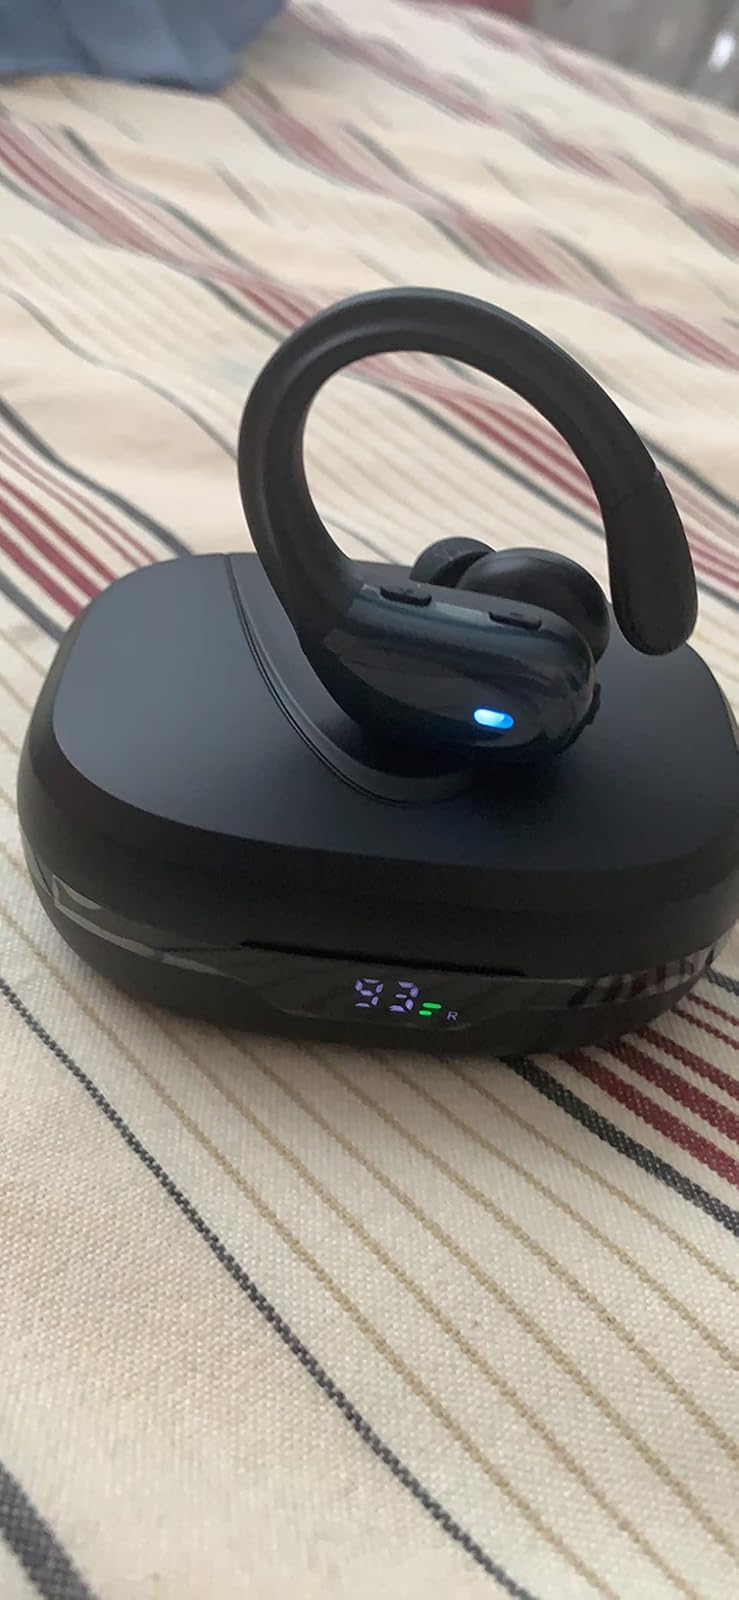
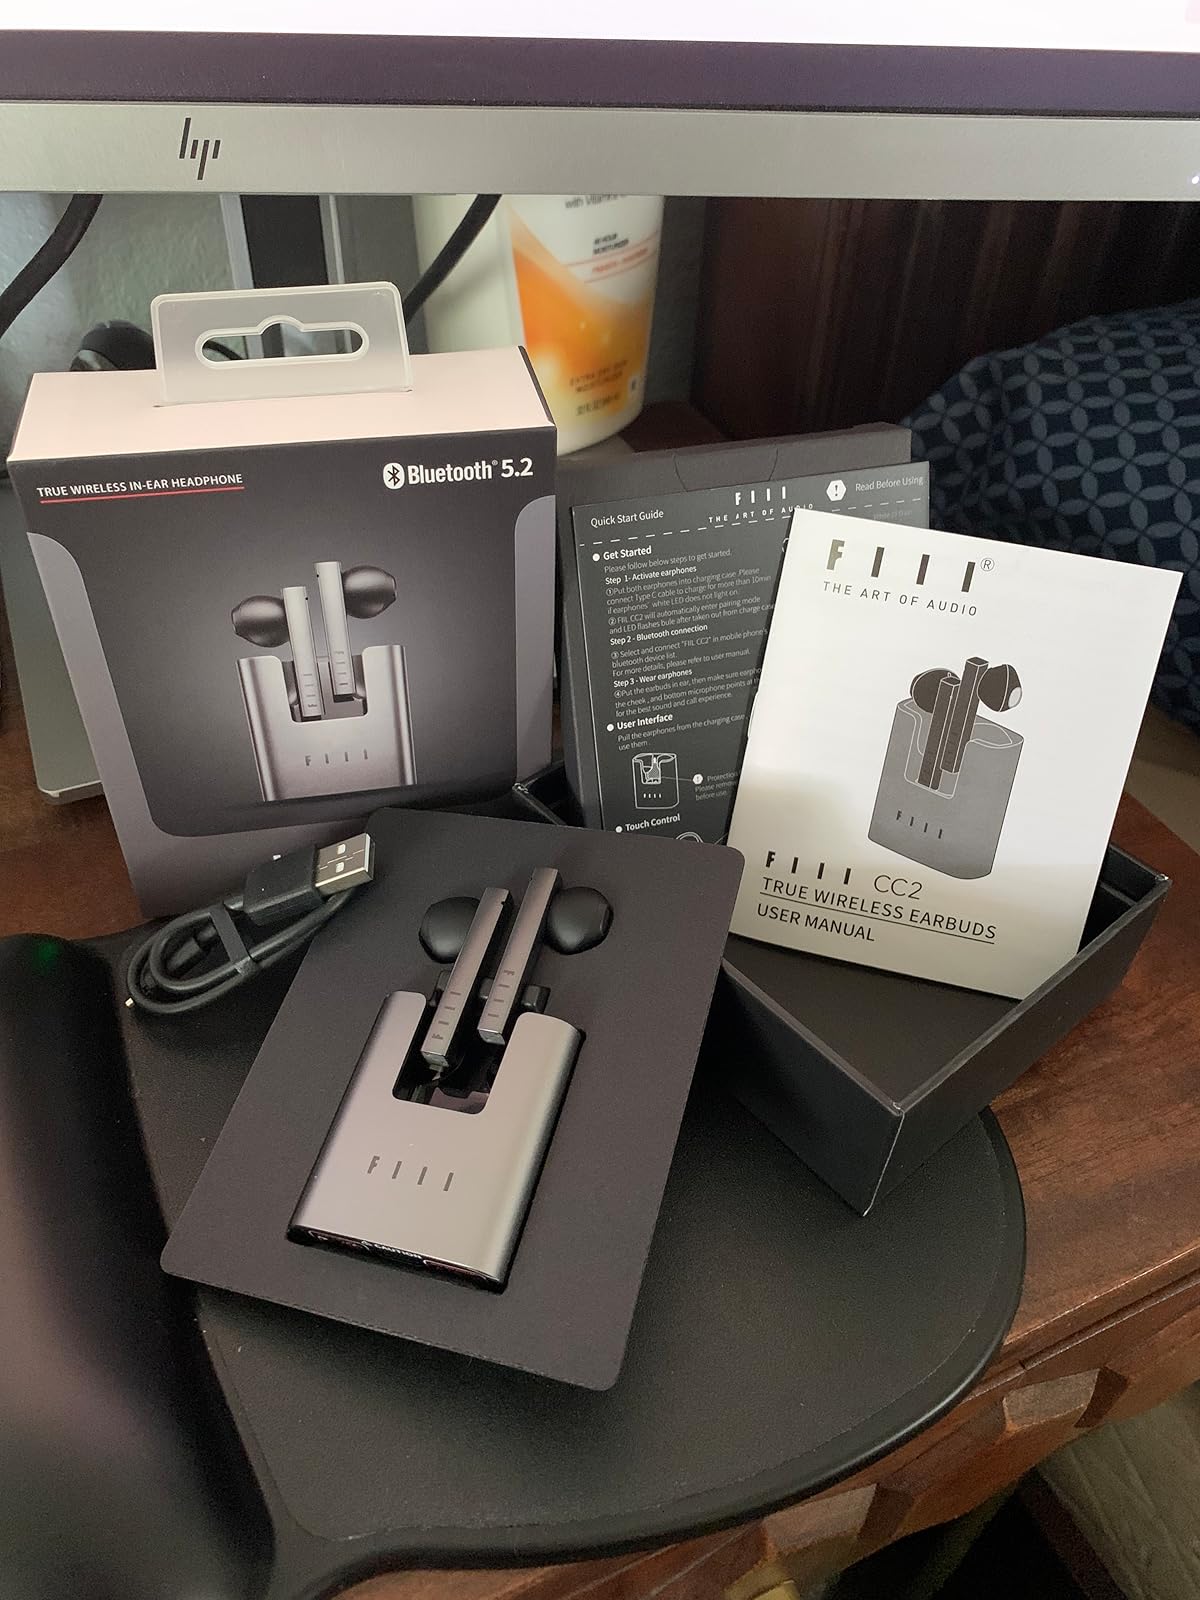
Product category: earbuds
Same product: no